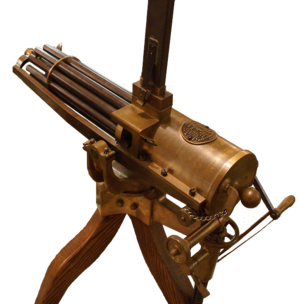
L'Homme qui valait 500 000 $ est le quatorzième album de la série de bande dessinée Blueberry de Jean-Michel Charlier et Jean Giraud. Publié en 1973, c'est le deuxième album du cycle du trésor des Confédérés.
Le western est un genre cinématographique dont l'action se déroule généralement en Amérique du Nord, plus spécialement aux États-Unis, lors de la conquête de l'Ouest dans les dernières décennies du XIXᵉ siècle. Il apparaît dès l'invention du cinématographe en 1895, en filiation directe avec la littérature et la peinture prenant pour sujet l'Ouest américain. Il connaît son apogée aux États-Unis au milieu du XXᵉ siècle avec l'âge d'or des studios hollywoodiens, avant d'être réinventé par les cinéastes européens dans les années 1960.